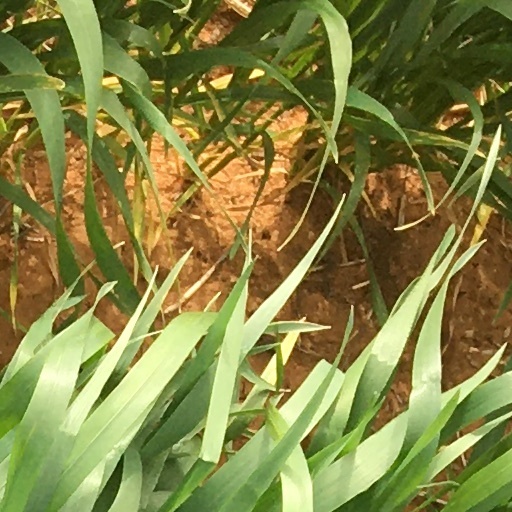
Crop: wheat